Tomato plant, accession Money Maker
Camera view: vertical (180 deg); turntable rotation: 180 degrees
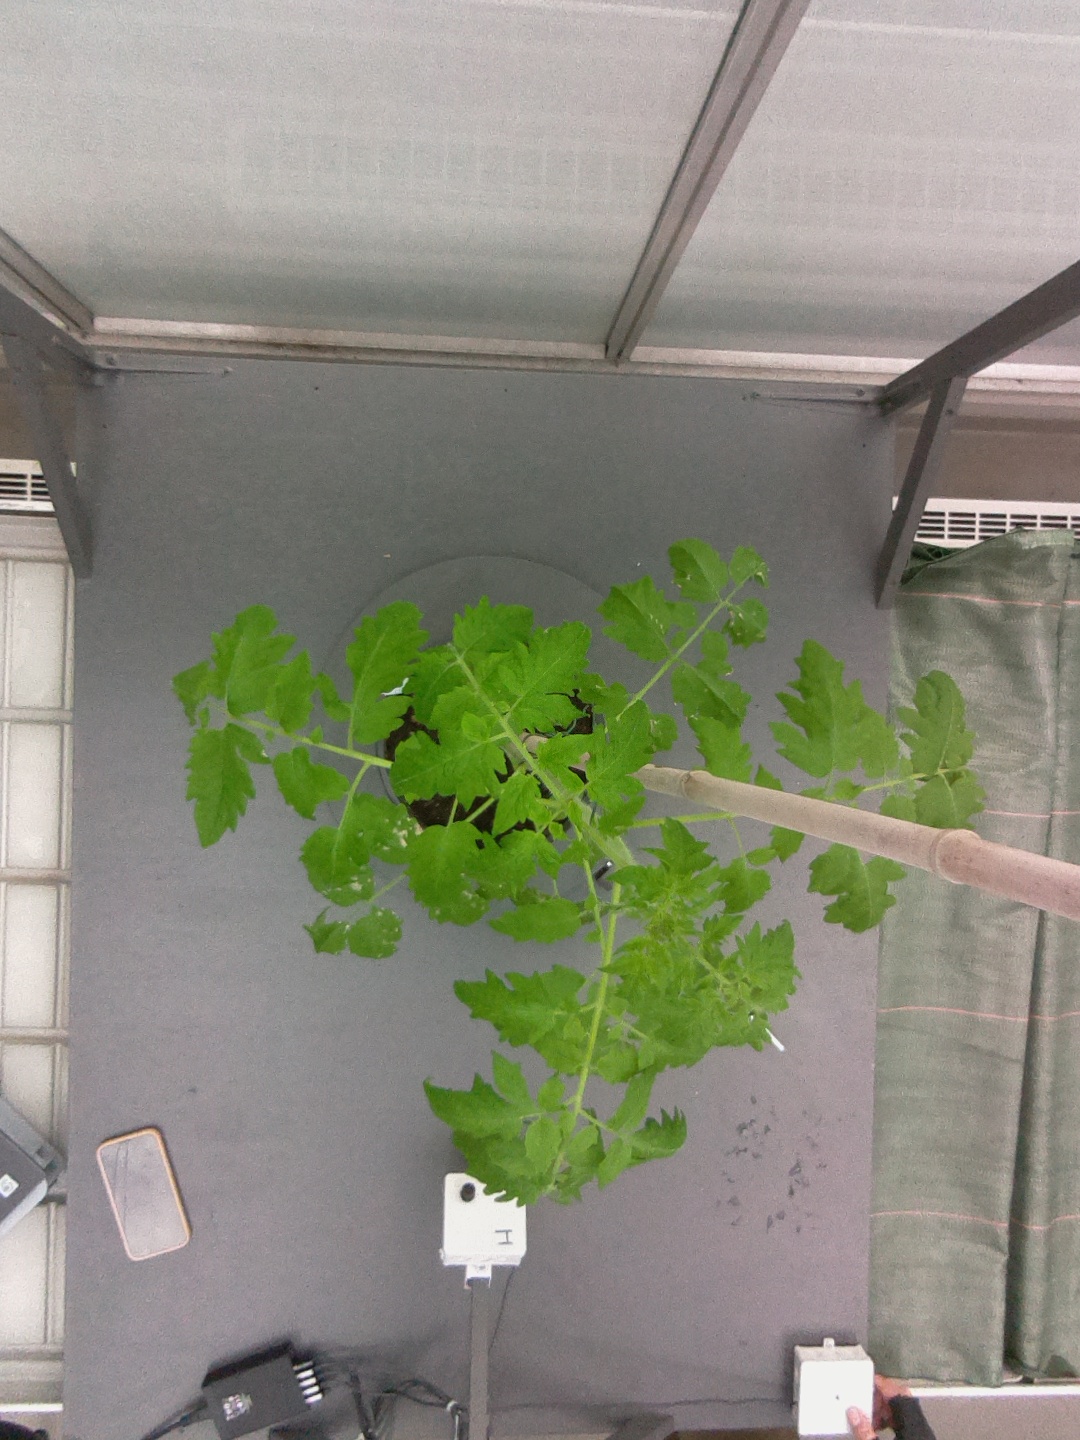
BBCH growth stage 52: 2 inflorescences visible